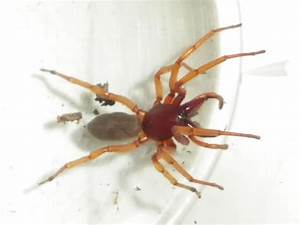
Label: spider